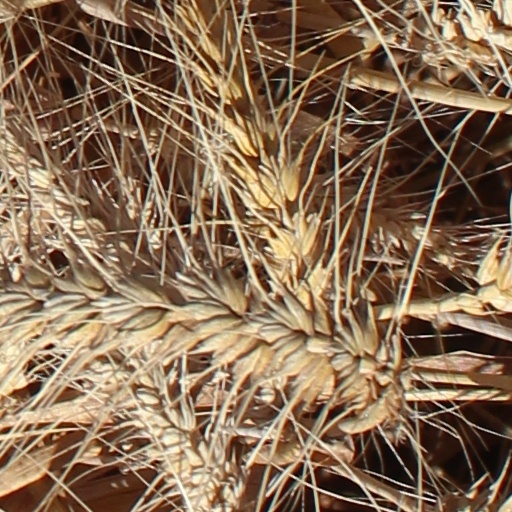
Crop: wheat